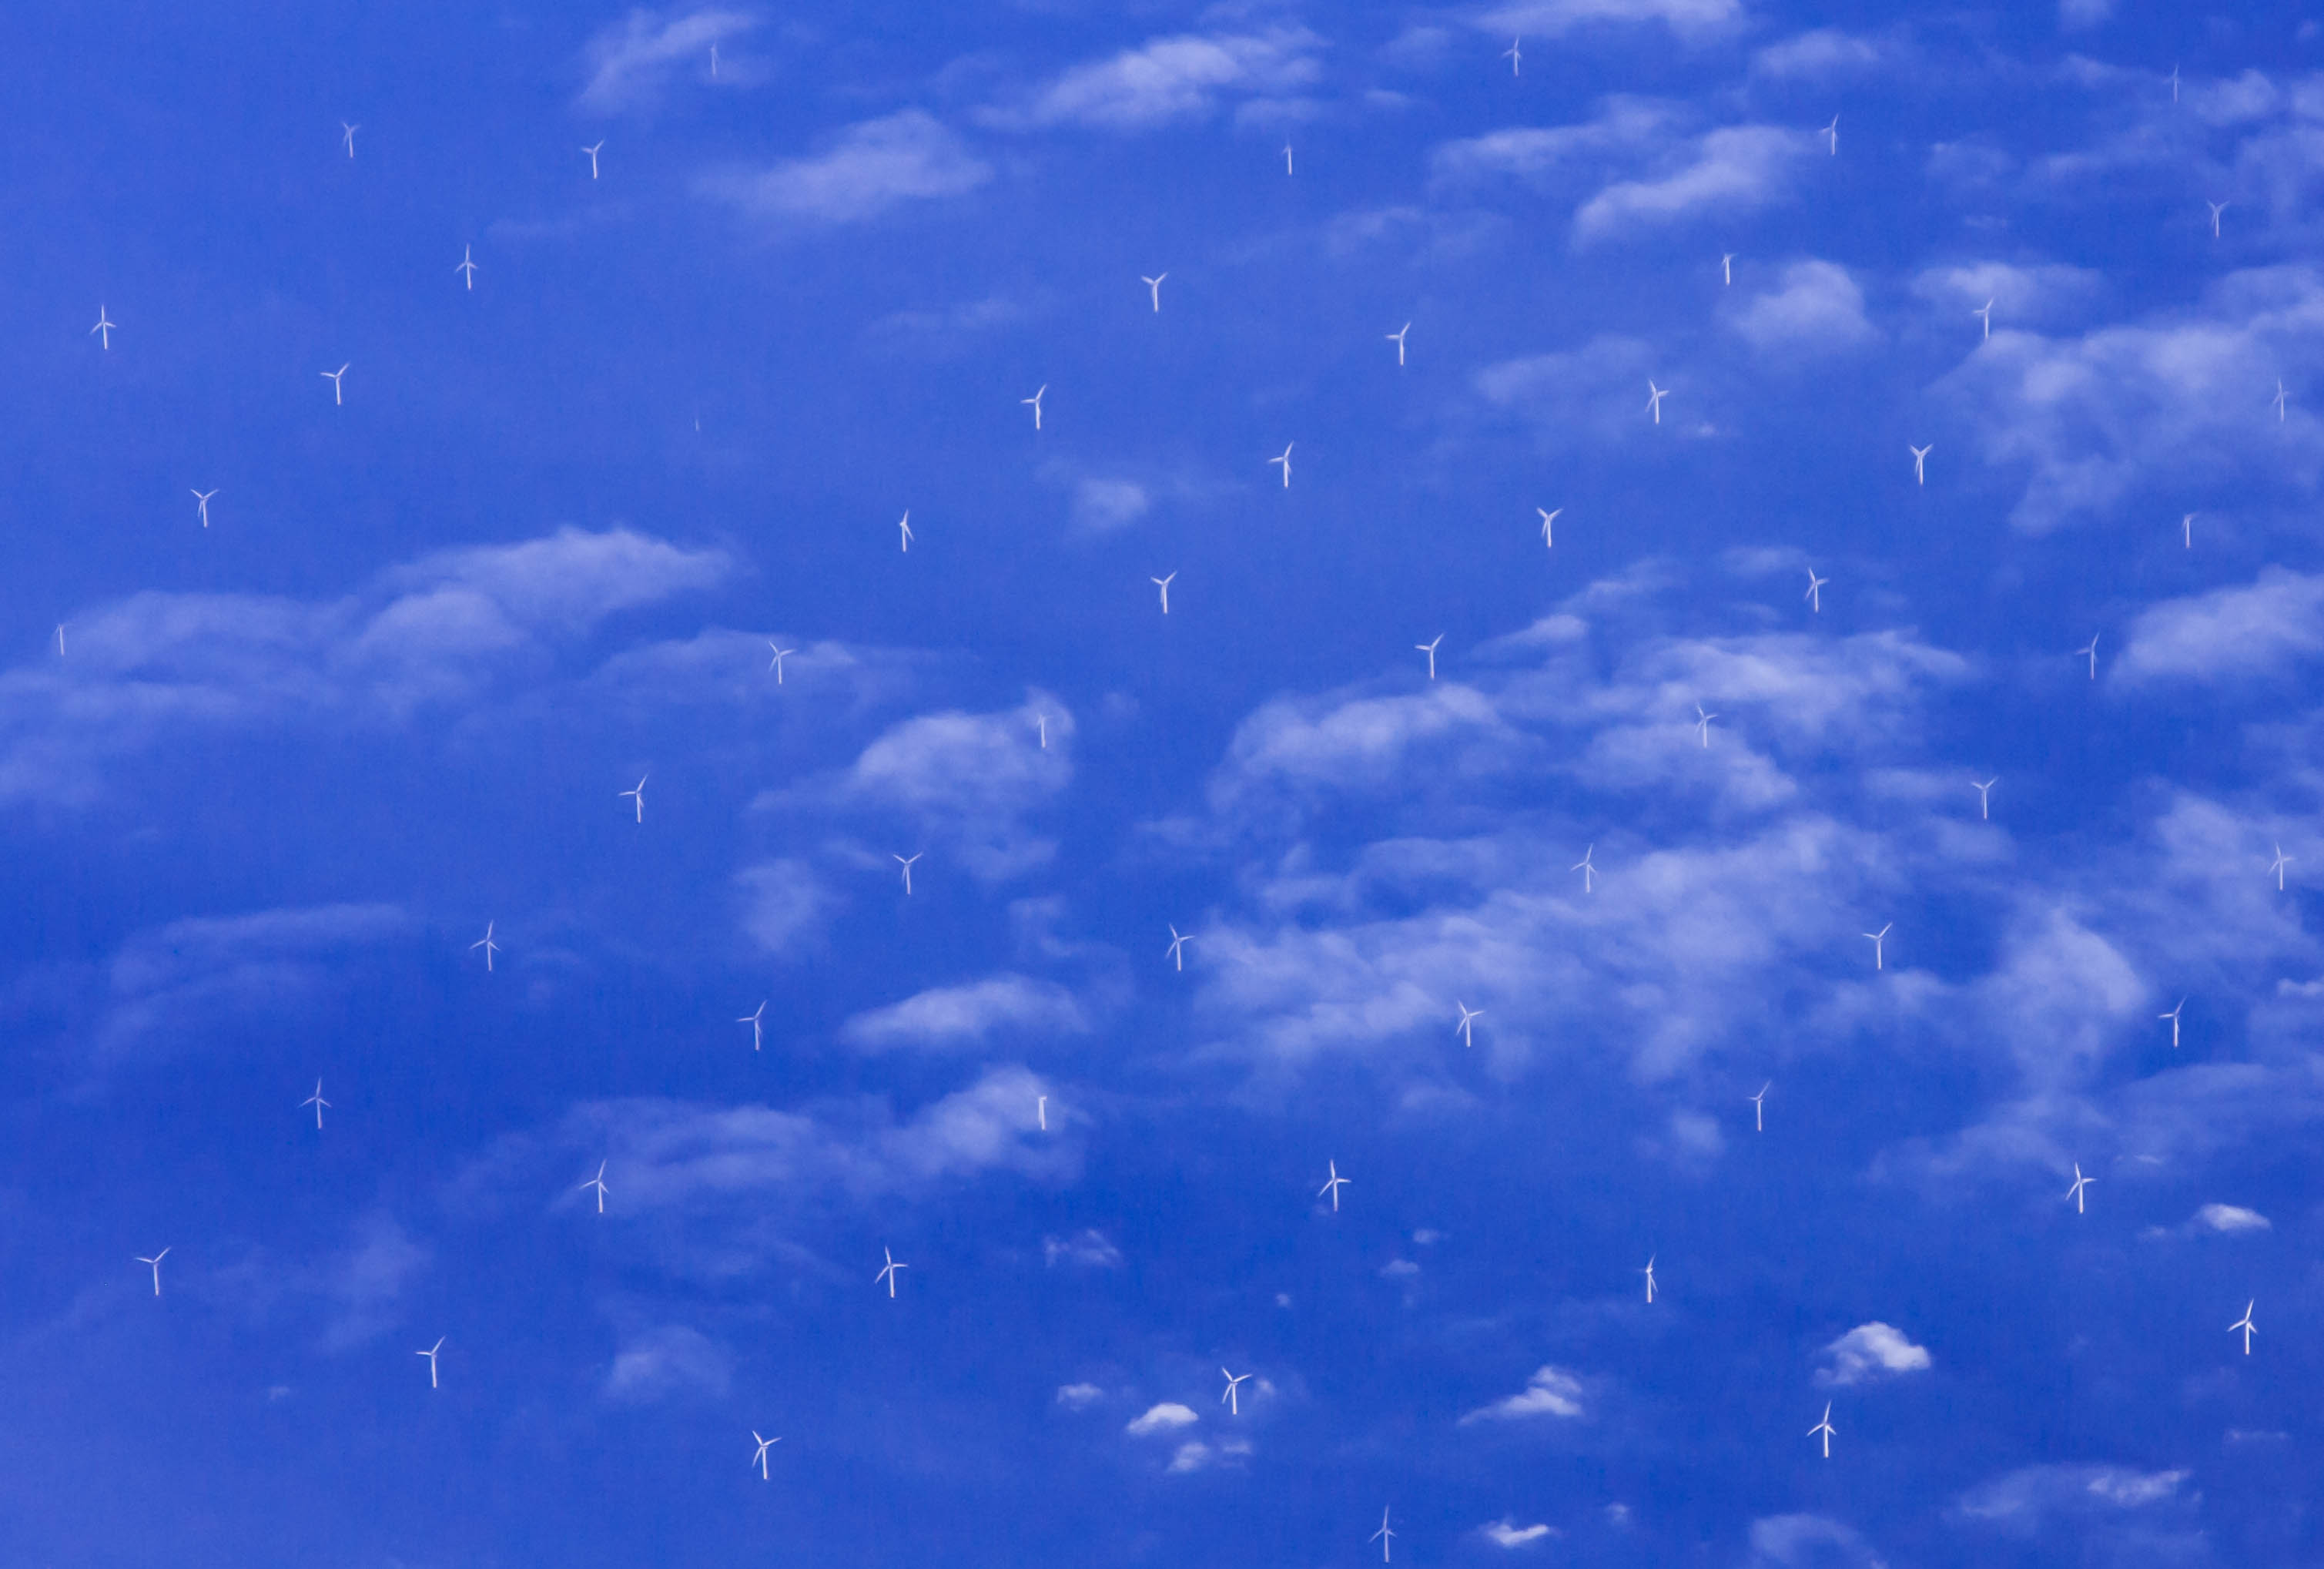
water, ocean, horizon, cloud, sky, sunlight, wave, wind, atmosphere, airplane, pattern, reflection, canon, blue, canon40d, windturbine, windfarm, windturbines, minimalism, denmark, 24105, turbines, airplaneshot, fromairplane, hornsreef, hornsreefwindfarm, meteorological phenomenon, atmosphere of earth